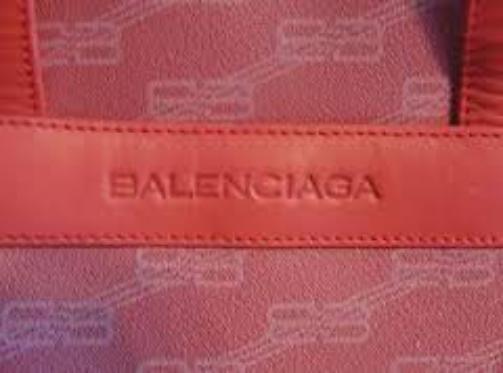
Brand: Balenciaga
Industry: Clothes